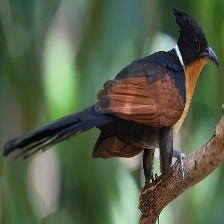
Species: CHESTNUT WINGED CUCKOO
Scientific name:  CLAMATOR COROMANDUS